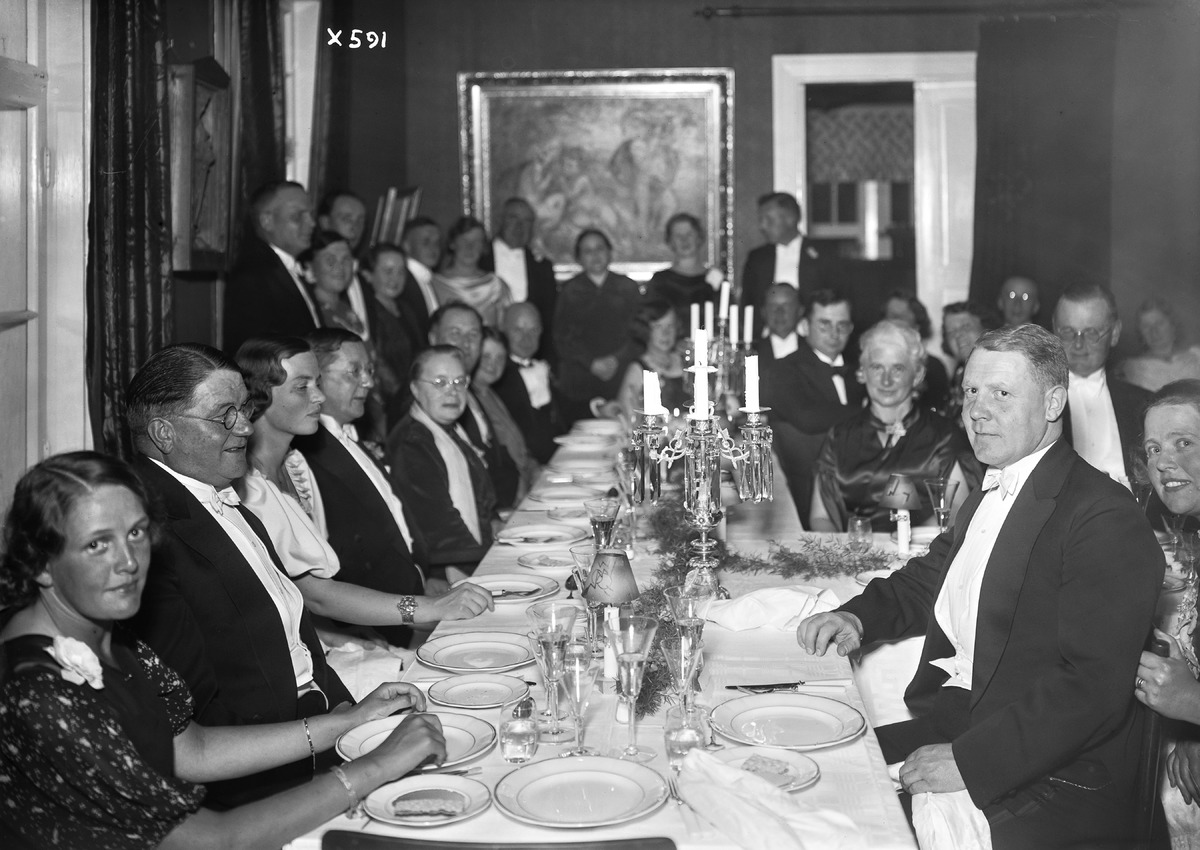
Toppila Oy:n johtajan, insinööri K. J. Mattaksen 50-vuotispäivän viettoa juhlijan kotona
Celebration of the 50th birthday of K. J. Mattas, an engineer and manager of Toppila Oy, in his home
sisällön kuvaus: Toppila Oy:n johtajan, insinööri K. J. Mattaksen 50-vuotispäivän viettoa juhlijan kotona 30.8.1935 content description: Celebration of the 50th birthday of K. J. Mattas, an engineer and manager of Toppila Oy, in his home on August 30, 1935.
Vuosi: 1935
Paikka: Suomi, Oulu, Suomi, Pohjois-Pohjanmaa, Oulu
Aiheet: Toppila Oy; sisäkuva; ryhmäkuva; johtajat; merkkipäivät; syntymäpäivät; managers; special days; birthdays